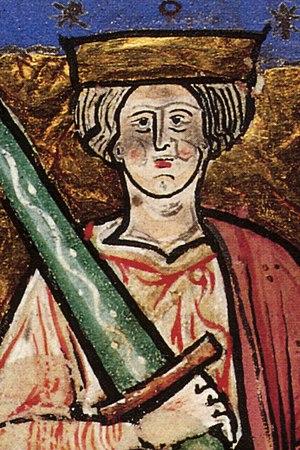
La liste des monarques d'Angleterre réunit les rois et reines qui ont régné sur le royaume d'Angleterre de sa création au début du Xᵉ siècle jusqu'à sa disparition en 1707.